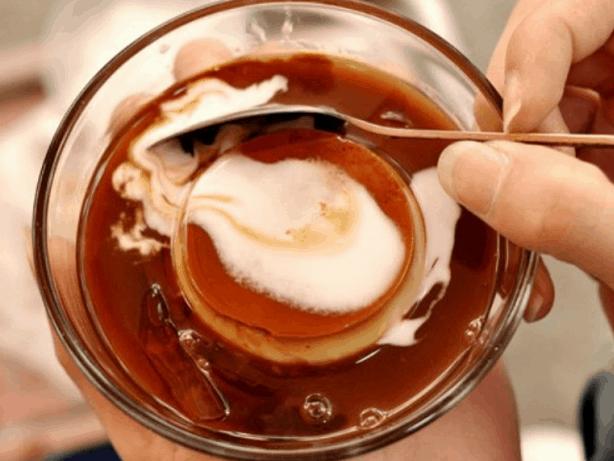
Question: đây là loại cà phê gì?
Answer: cà phê sữa